Orhan Kemal Cultural Centre

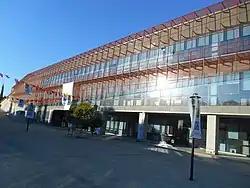

Orhan Kemal Cultural Centre is a complex in the Çukurova district of Adana, that is composed of a theatre hall, three exhibition halls and a school of arts. The center is located next to the Çukurova Municipality Hall, on Türkmenbaşı Boulevard.